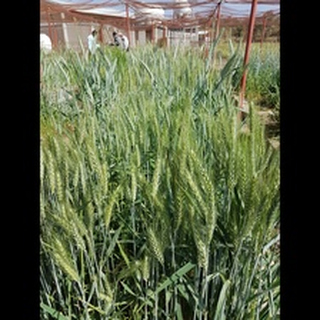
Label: healthy_wheat